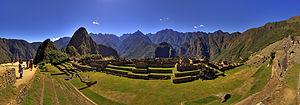
SVP, rendez cette description accessible à tous en la traduisant dans plusieurs langues.
Machu Picchu est une ancienne cité inca du XVᵉ siècle au Pérou, perchée sur un promontoire rocheux qui unit les monts Machu Picchu et Huayna Picchu sur le versant oriental des Andes centrales. Son nom aurait été Pikchu ou Picho.